Describe the emotion expressed in this image:  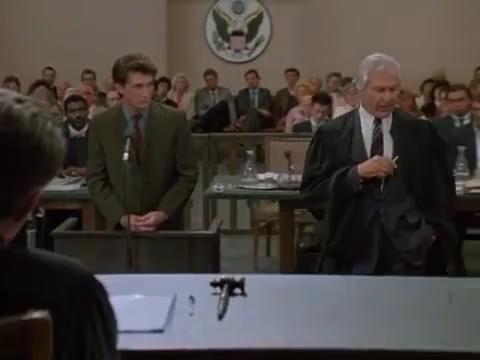
This person displays Suffering, valence and arousal with high intensity.